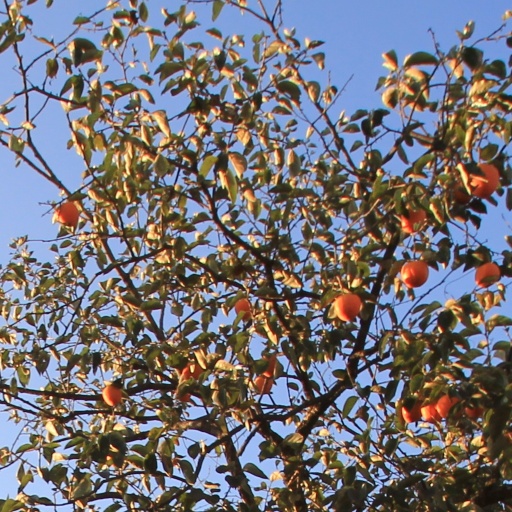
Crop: grape